Dani M

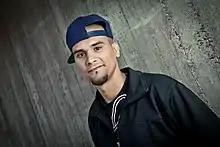
Daniel Monserrat

Daniel Monserrat, better known by his stage name Dani M (born in Gävle on 6 January 1990), is a rapper, reggae and hip hop solo artist from Uppsala, Sweden. Monserrat first gained recognition after being a featured singer in hit songs in 2012–2013 by Kartellen, Syster Sol and Labyrint. His own solo career thereafter gained popular acclaim alongside Syster Sol, both singers in the reggae & hiphop scenes. He quickly received top reviews among Swedish newspapers' music critics and music magazines.